Aani Ver

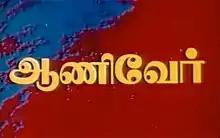
Poster

Aani Ver is a 1981 Indian Tamil-language drama film directed by K. Vijayan and produced by Thiruppur Mani under Vivekananda Pictures, starring Sivakumar and Saritha. It was released on 10 April 1981.